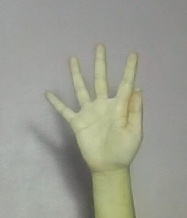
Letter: sheen